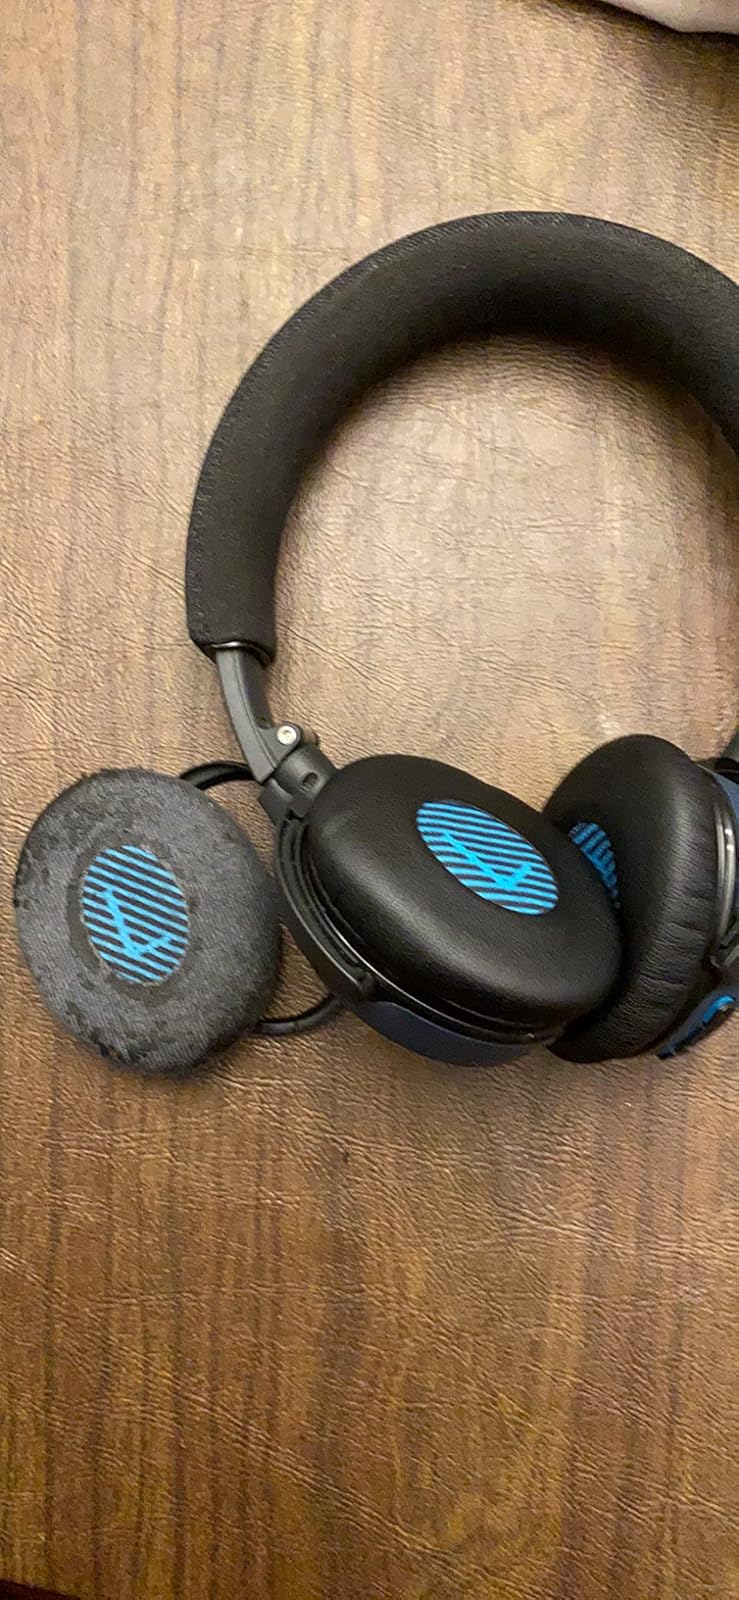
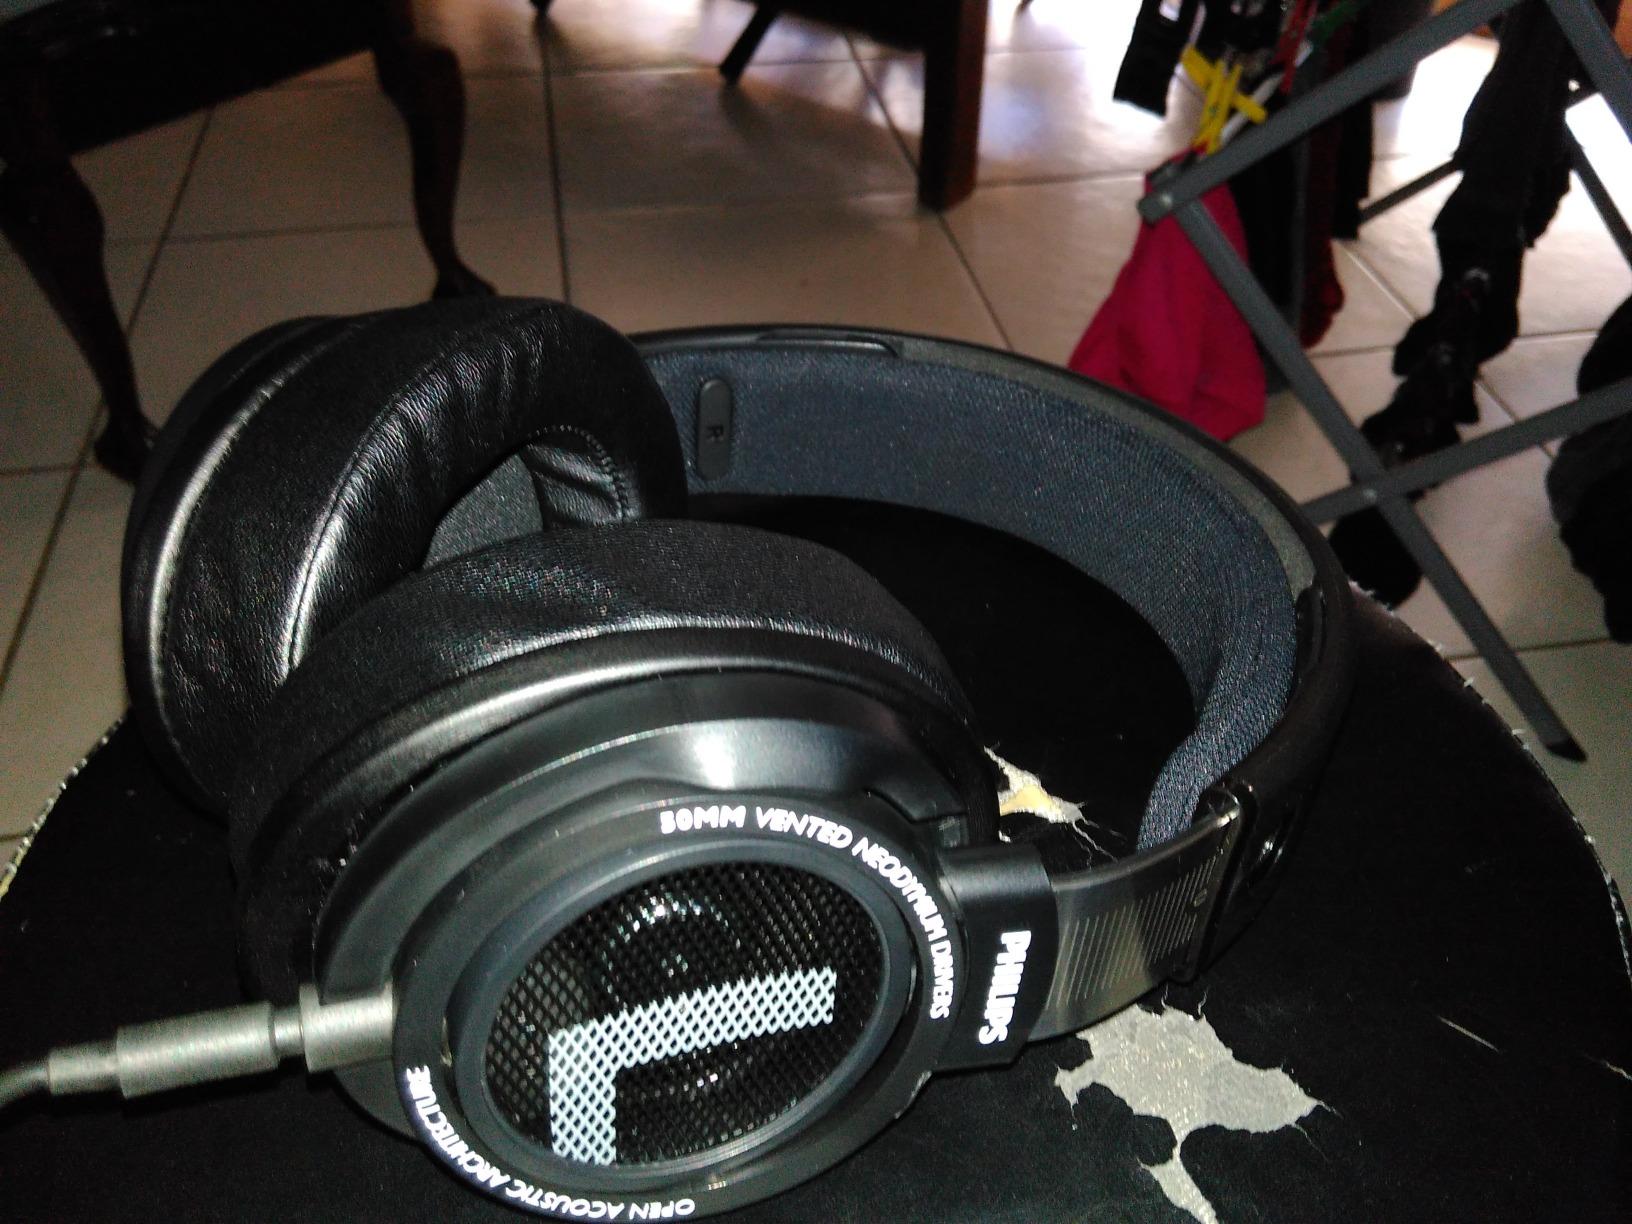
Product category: headphones
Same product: no